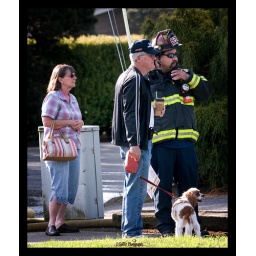
This fellow with the dog lived in the house that had the shed burn in the back yard.